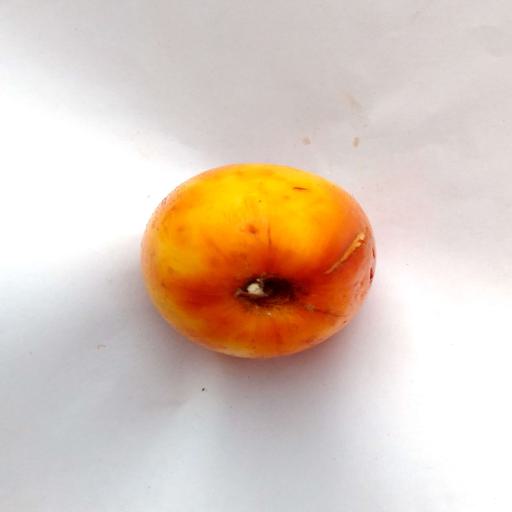
Label: bruised